Padarn Railway

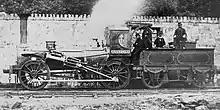
Padarn Railway locomotive "Jenny Lind"

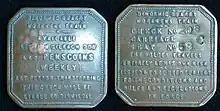
Penscoins weekly

The Padarn Railway was a narrow-gauge railway in North Wales, built to the unusual gauge of . It carried slate from Dinorwic Quarry to Port Dinorwic. The line opened on 3 March 1843, replacing the Dinorwic Railway. It initially used horses, but was converted to steam haulage on 23 November 1848. The railway was formally titled the Dinorwic Quarries Railway or Dinorwic Quarry Railway, but informally "Padarn Railway" was widely used.